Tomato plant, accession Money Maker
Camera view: horizontal (90 deg, fisheye); turntable rotation: 120 degrees
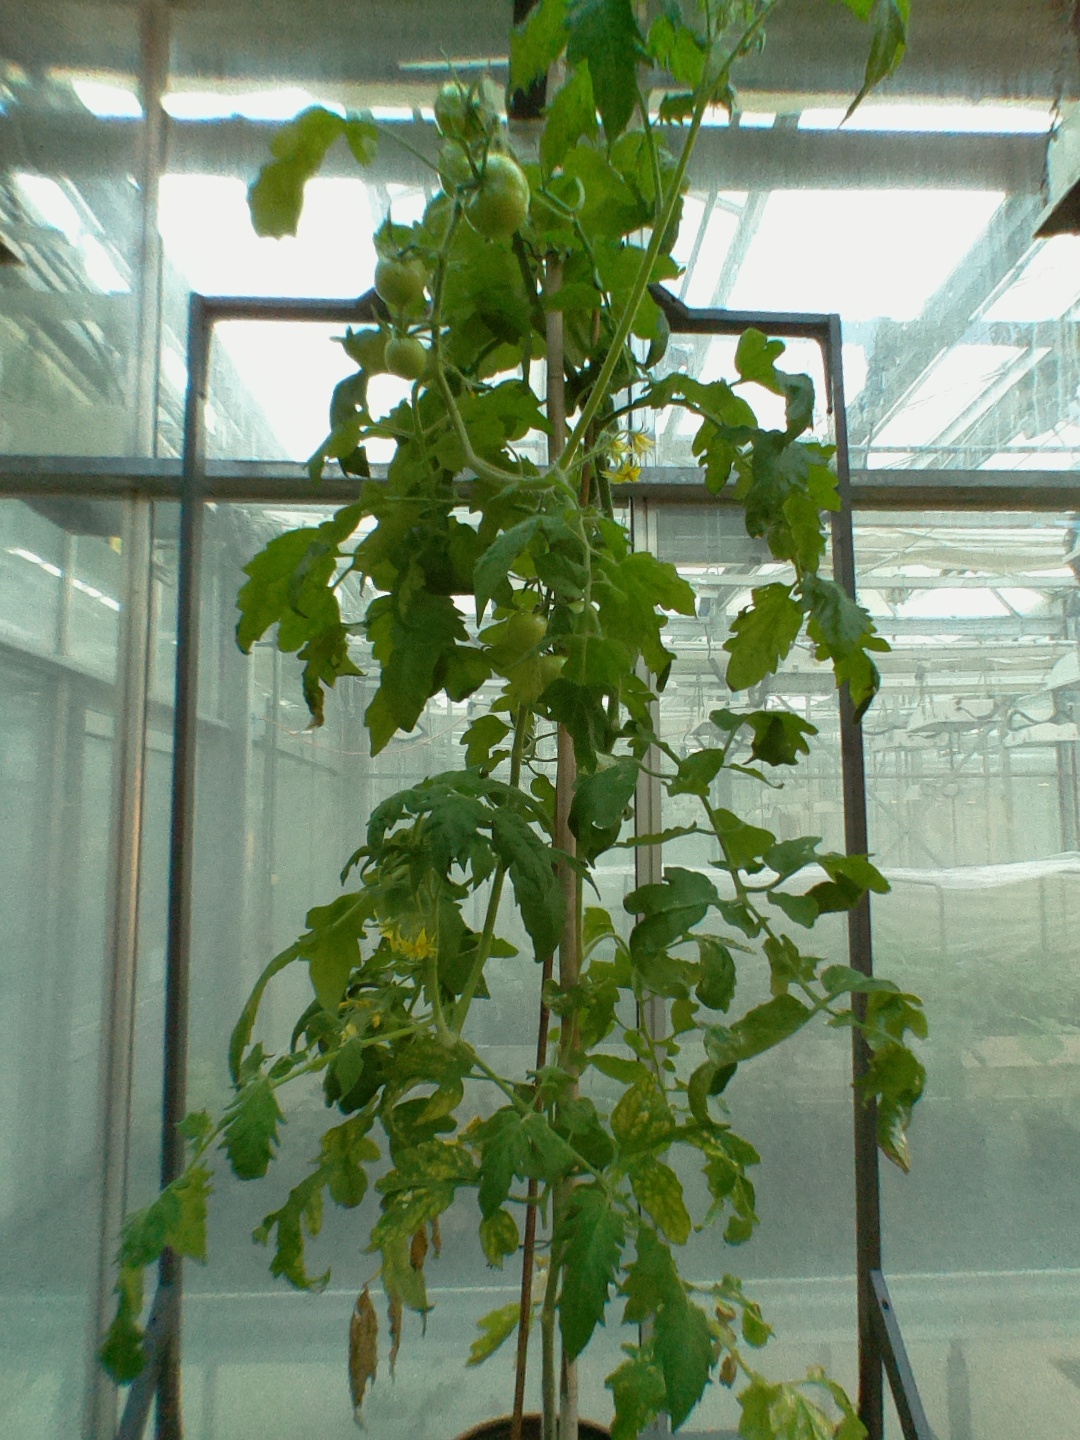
BBCH growth stage 74: 40%-50% of final fruit size